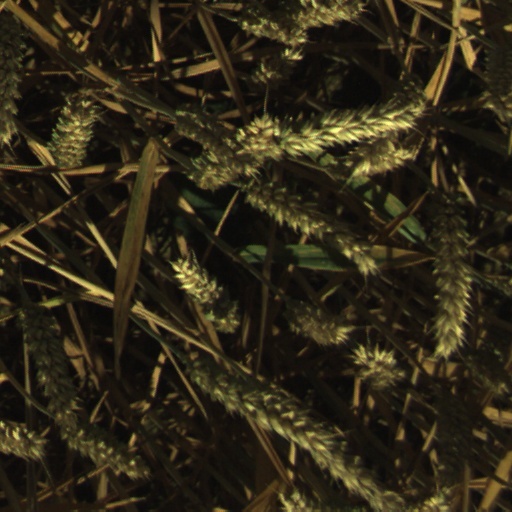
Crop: wheat